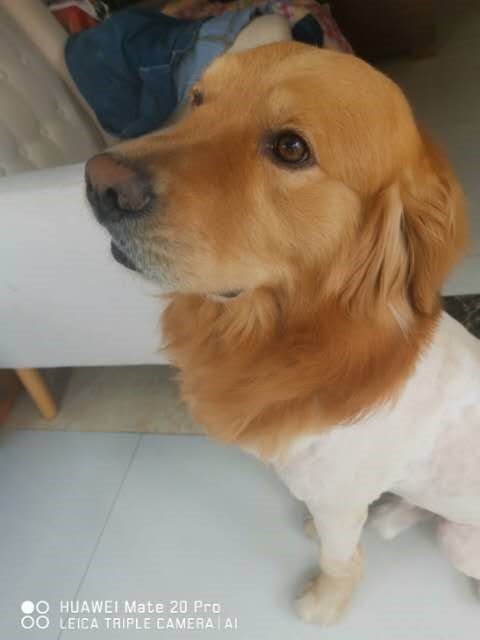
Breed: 5355-n000126-golden_retriever